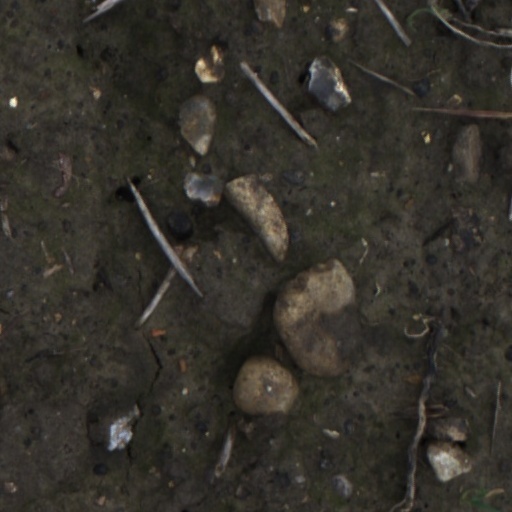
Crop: wheat